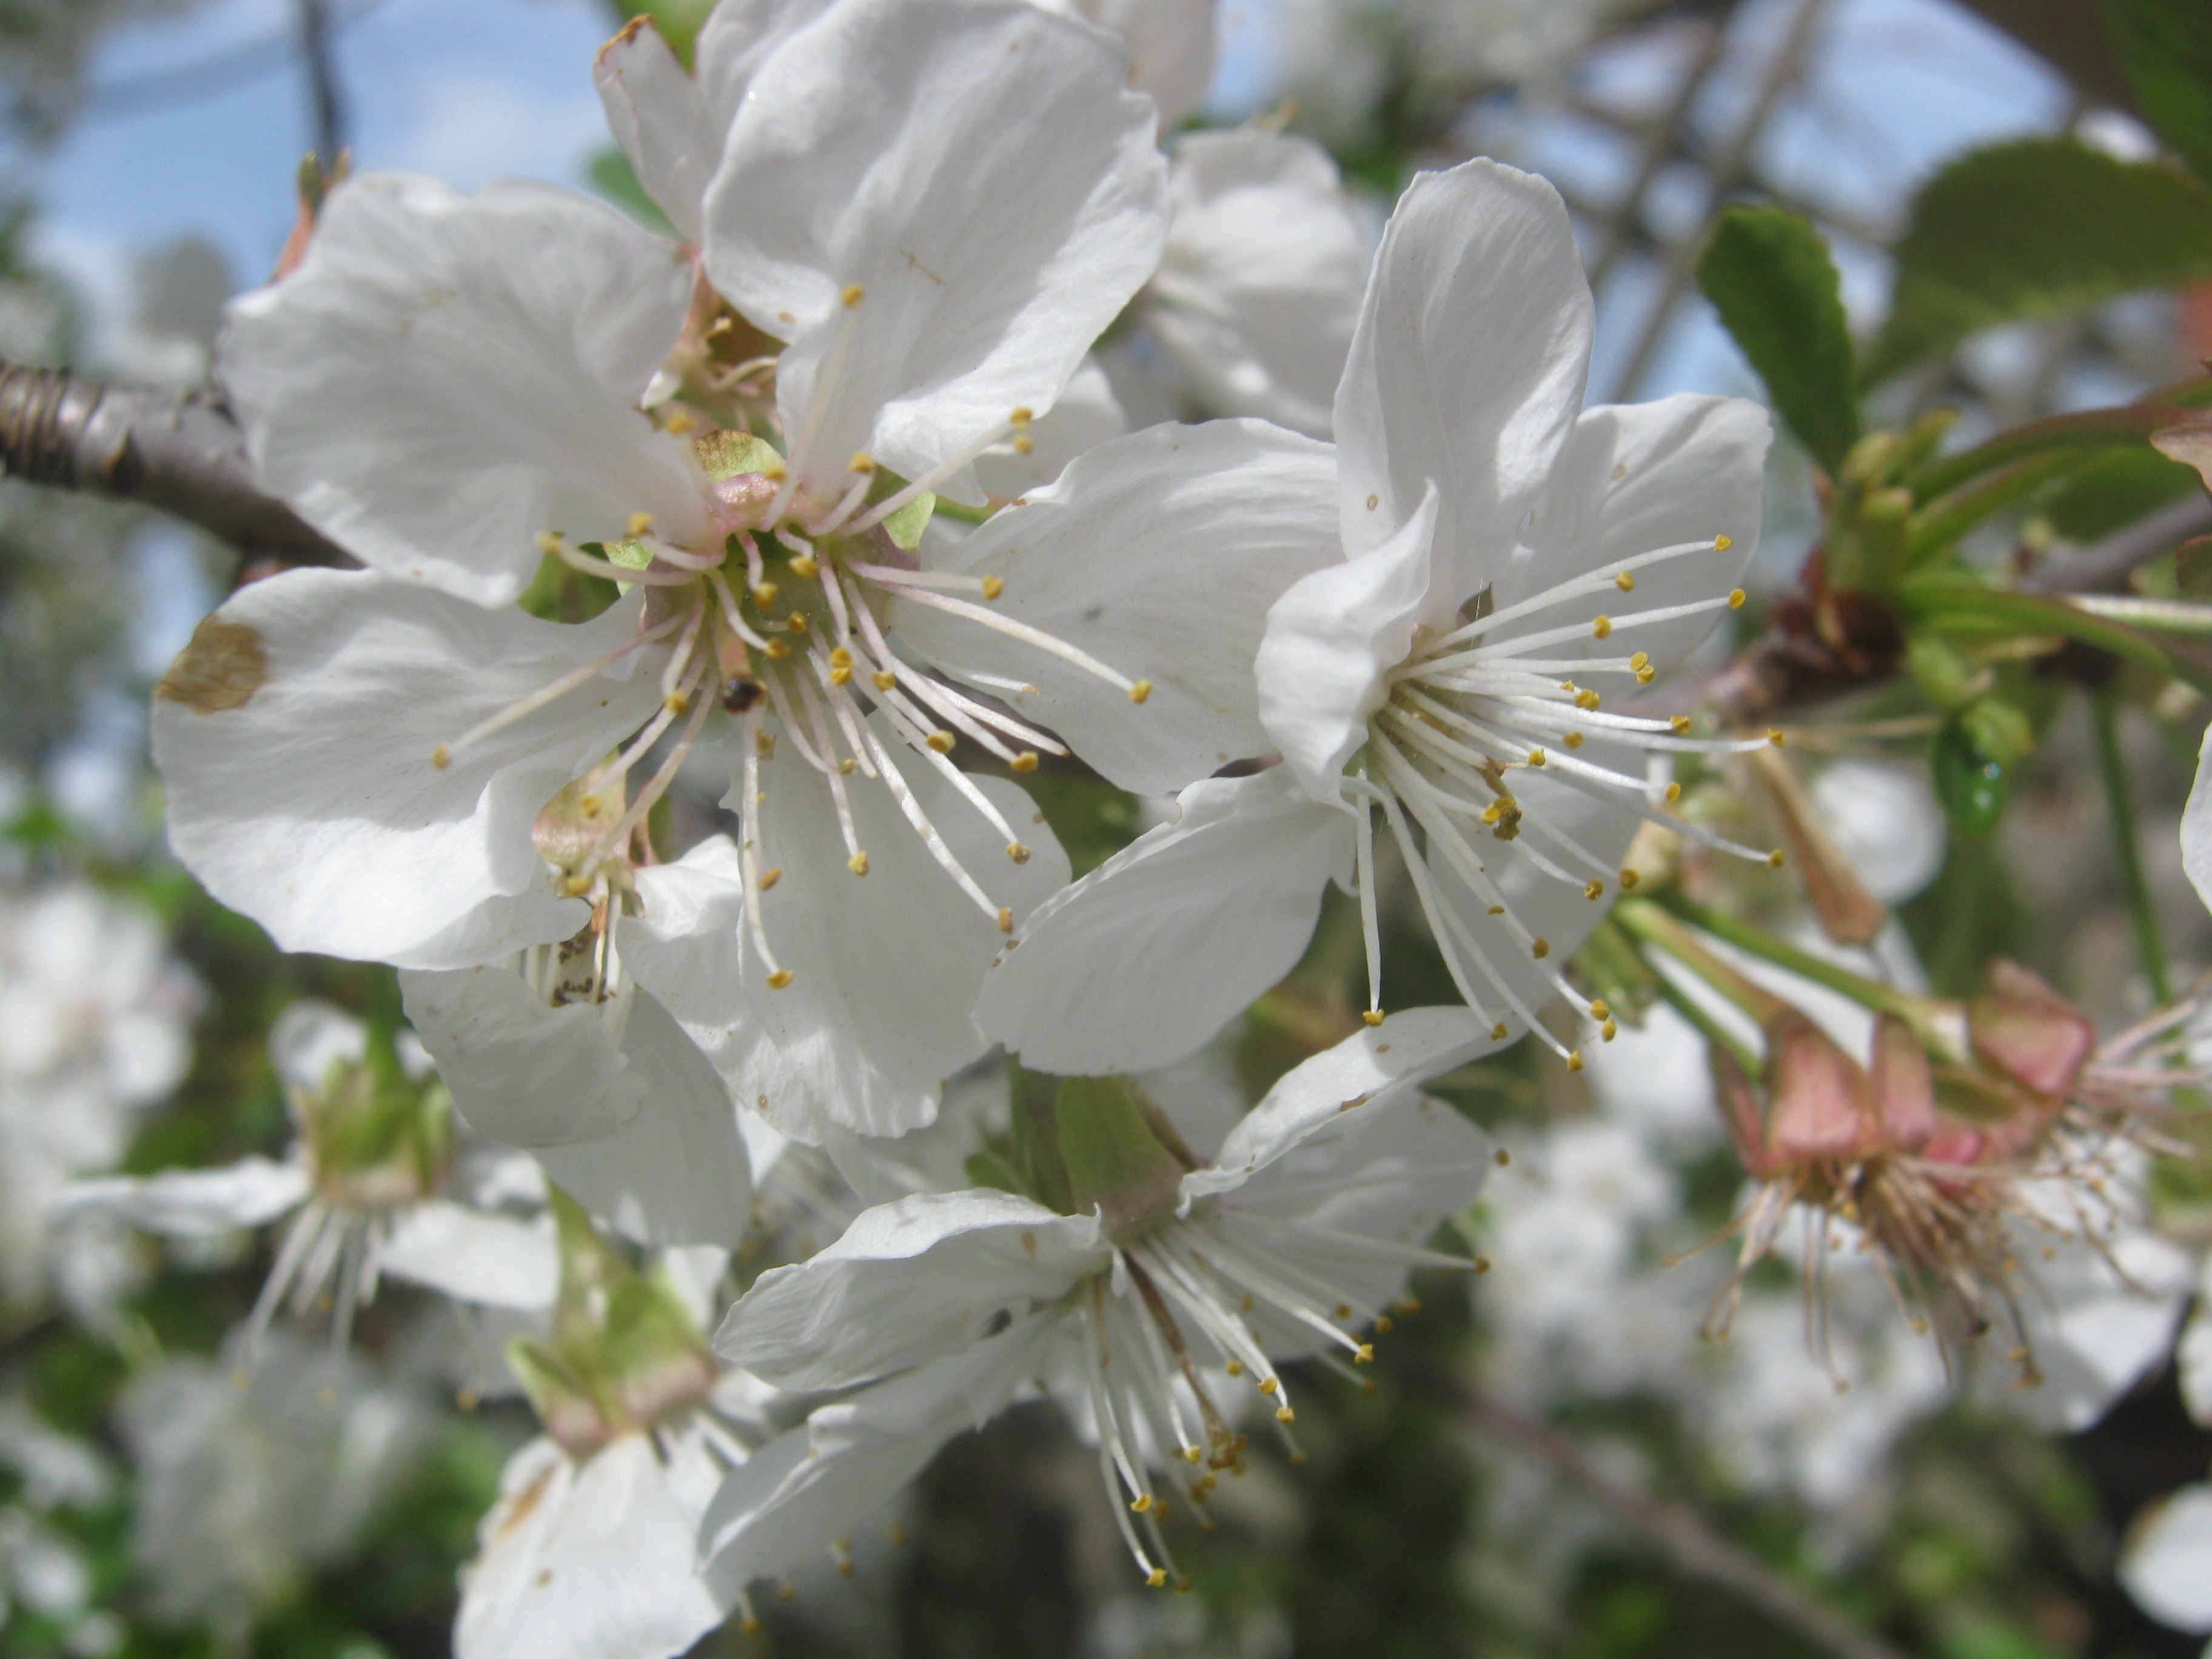
branch, blossom, plant, fruit, flower, bloom, food, spring, produce, botany, garden, flora, cherry blossom, shrub, easter, flowering plant, tree pruning, rose family, gardeners, land plant